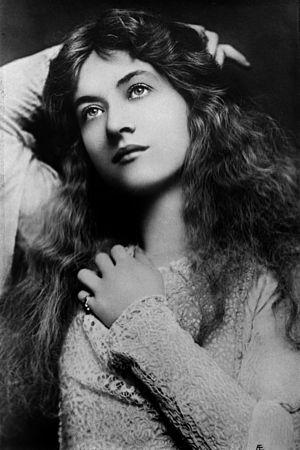
Maude Fealy était une actrice de films muets américaine, reconvertie avec succès dans le cinéma parlant.